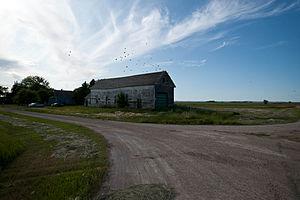
La ville d’Overly est située dans le comté de Bottineau, dans l’État du Dakota du Nord, aux États-Unis. Sa population s’élevait à 18 habitants lors du recensement de 2010, estimée à 17 habitants en 2018.